Tight end

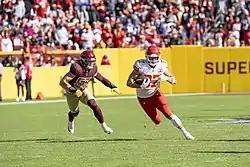
Travis Kelce, a tight end for the Kansas City Chiefs, in the open field

The tight end (TE) is an offensive position in American football, arena football, and Canadian football. It is a hybrid that combines the characteristics and roles of both an offensive lineman and a receiver. As part of the receiver corps, they play inside the flanks (tight), contrasted with the split end who plays outside the flanks (wide). Like offensive linemen, they are usually lined up on the offensive line and are large enough to be effective blockers. On the other hand, unlike offensive linemen, they are eligible receivers and potent weapons in a team's offensive schemes.